Sophie Podolski

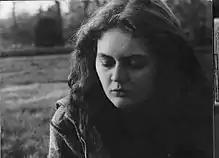

Sophie Podolski (8 October 1953 – 29 December 1974) was a Belgian poet and graphic artist. She published only one book during her lifetime, "Le pays où tout est permis" (1972; "The Country Where Everything Is Allowed"), in which the poems were reproduced in her own artistic handwriting for its original 1972 edition (a censored, typeset edition followed in 1973).